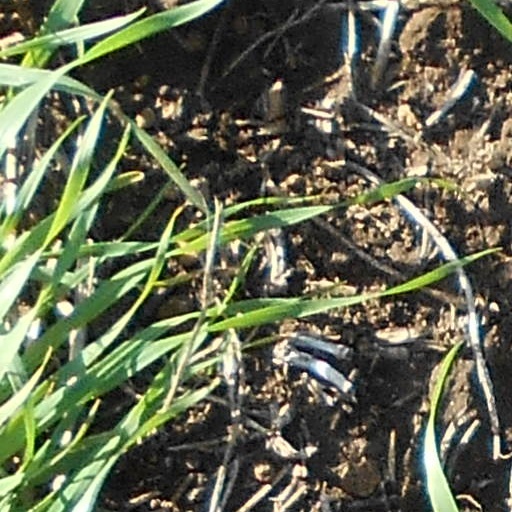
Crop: wheat